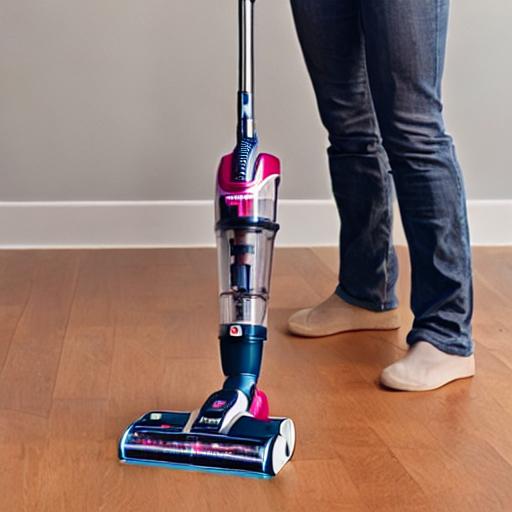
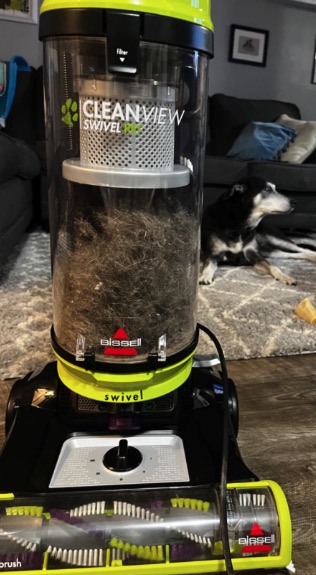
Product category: items_vacuum
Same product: no